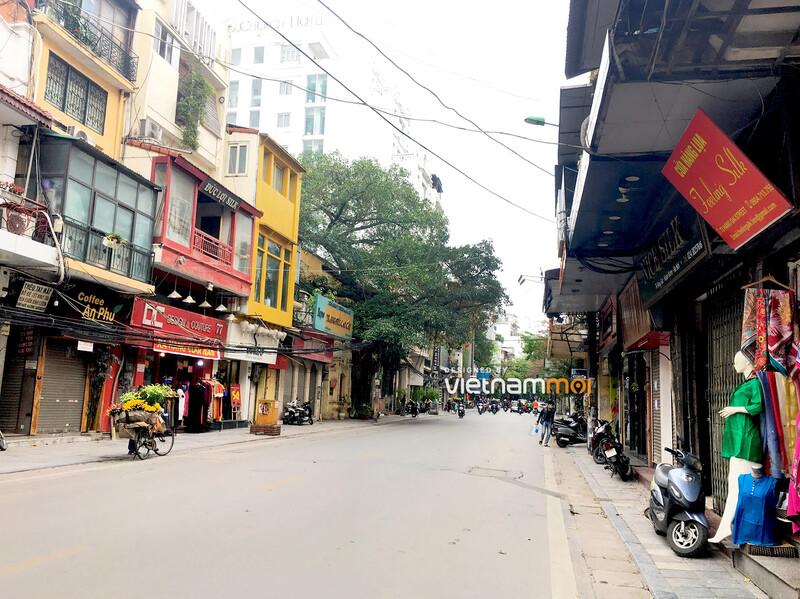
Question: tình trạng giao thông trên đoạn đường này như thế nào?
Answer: vắng vẻ